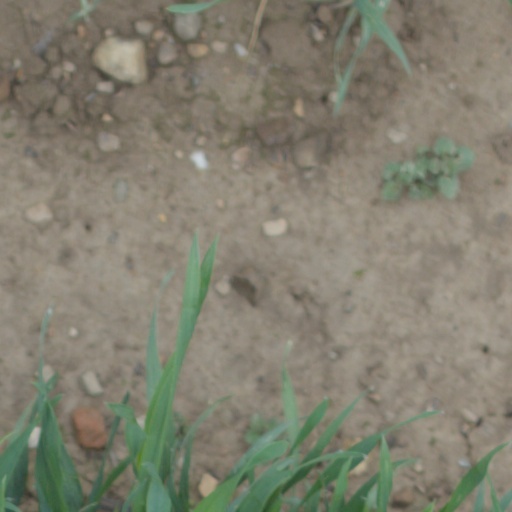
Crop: wheat